Pacific Northwest

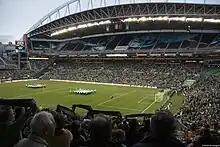
Lumen Field, home of Seattle Seahawks and Sounders FC

Skiing, snowboarding, cycling, mountaineering, hiking, camping, hunting, fishing, boating, and water sports are popular outdoor activities. Vancouver, Seattle, Tacoma, Portland, Boise and Victoria are home to numerous professional sports teams, including the Abbotsford Canucks, BC Bears, BC Lions, Eugene Emeralds, Everett AquaSox, Everett Silvertips, Fraser Valley Bandits, Hillsboro Hops, Seattle Reign FC, Portland Thorns FC, Portland Timbers, Portland Trail Blazers, Portland Winterhawks, Salem-Keizer Volcanoes, Seattle Dragons, Seattle Mariners, Seattle Seahawks, Seattle Seawolves, Seattle Sounders FC, Seattle Storm, Seattle Thunderbirds, Seattle Kraken, Pacific FC, Tacoma Defiance, Tacoma Rainiers, Tri City Americans, Vancouver Canadians, Vancouver Canucks, Vancouver Warriors, Vancouver Giants, Vancouver Whitecaps FC, Boise Hawks, Idaho Steelheads, Idaho Horsemen, Idaho Falls Chukars and Victoria Royals.